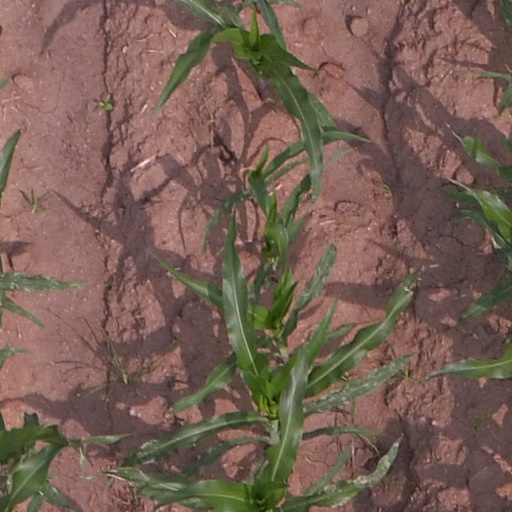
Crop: maize; corn